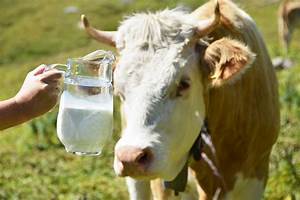
Label: mucca